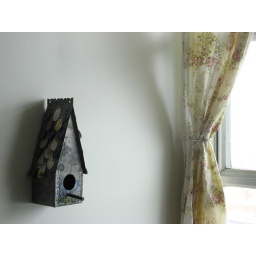
January 2, 2011. new bird house in my studio